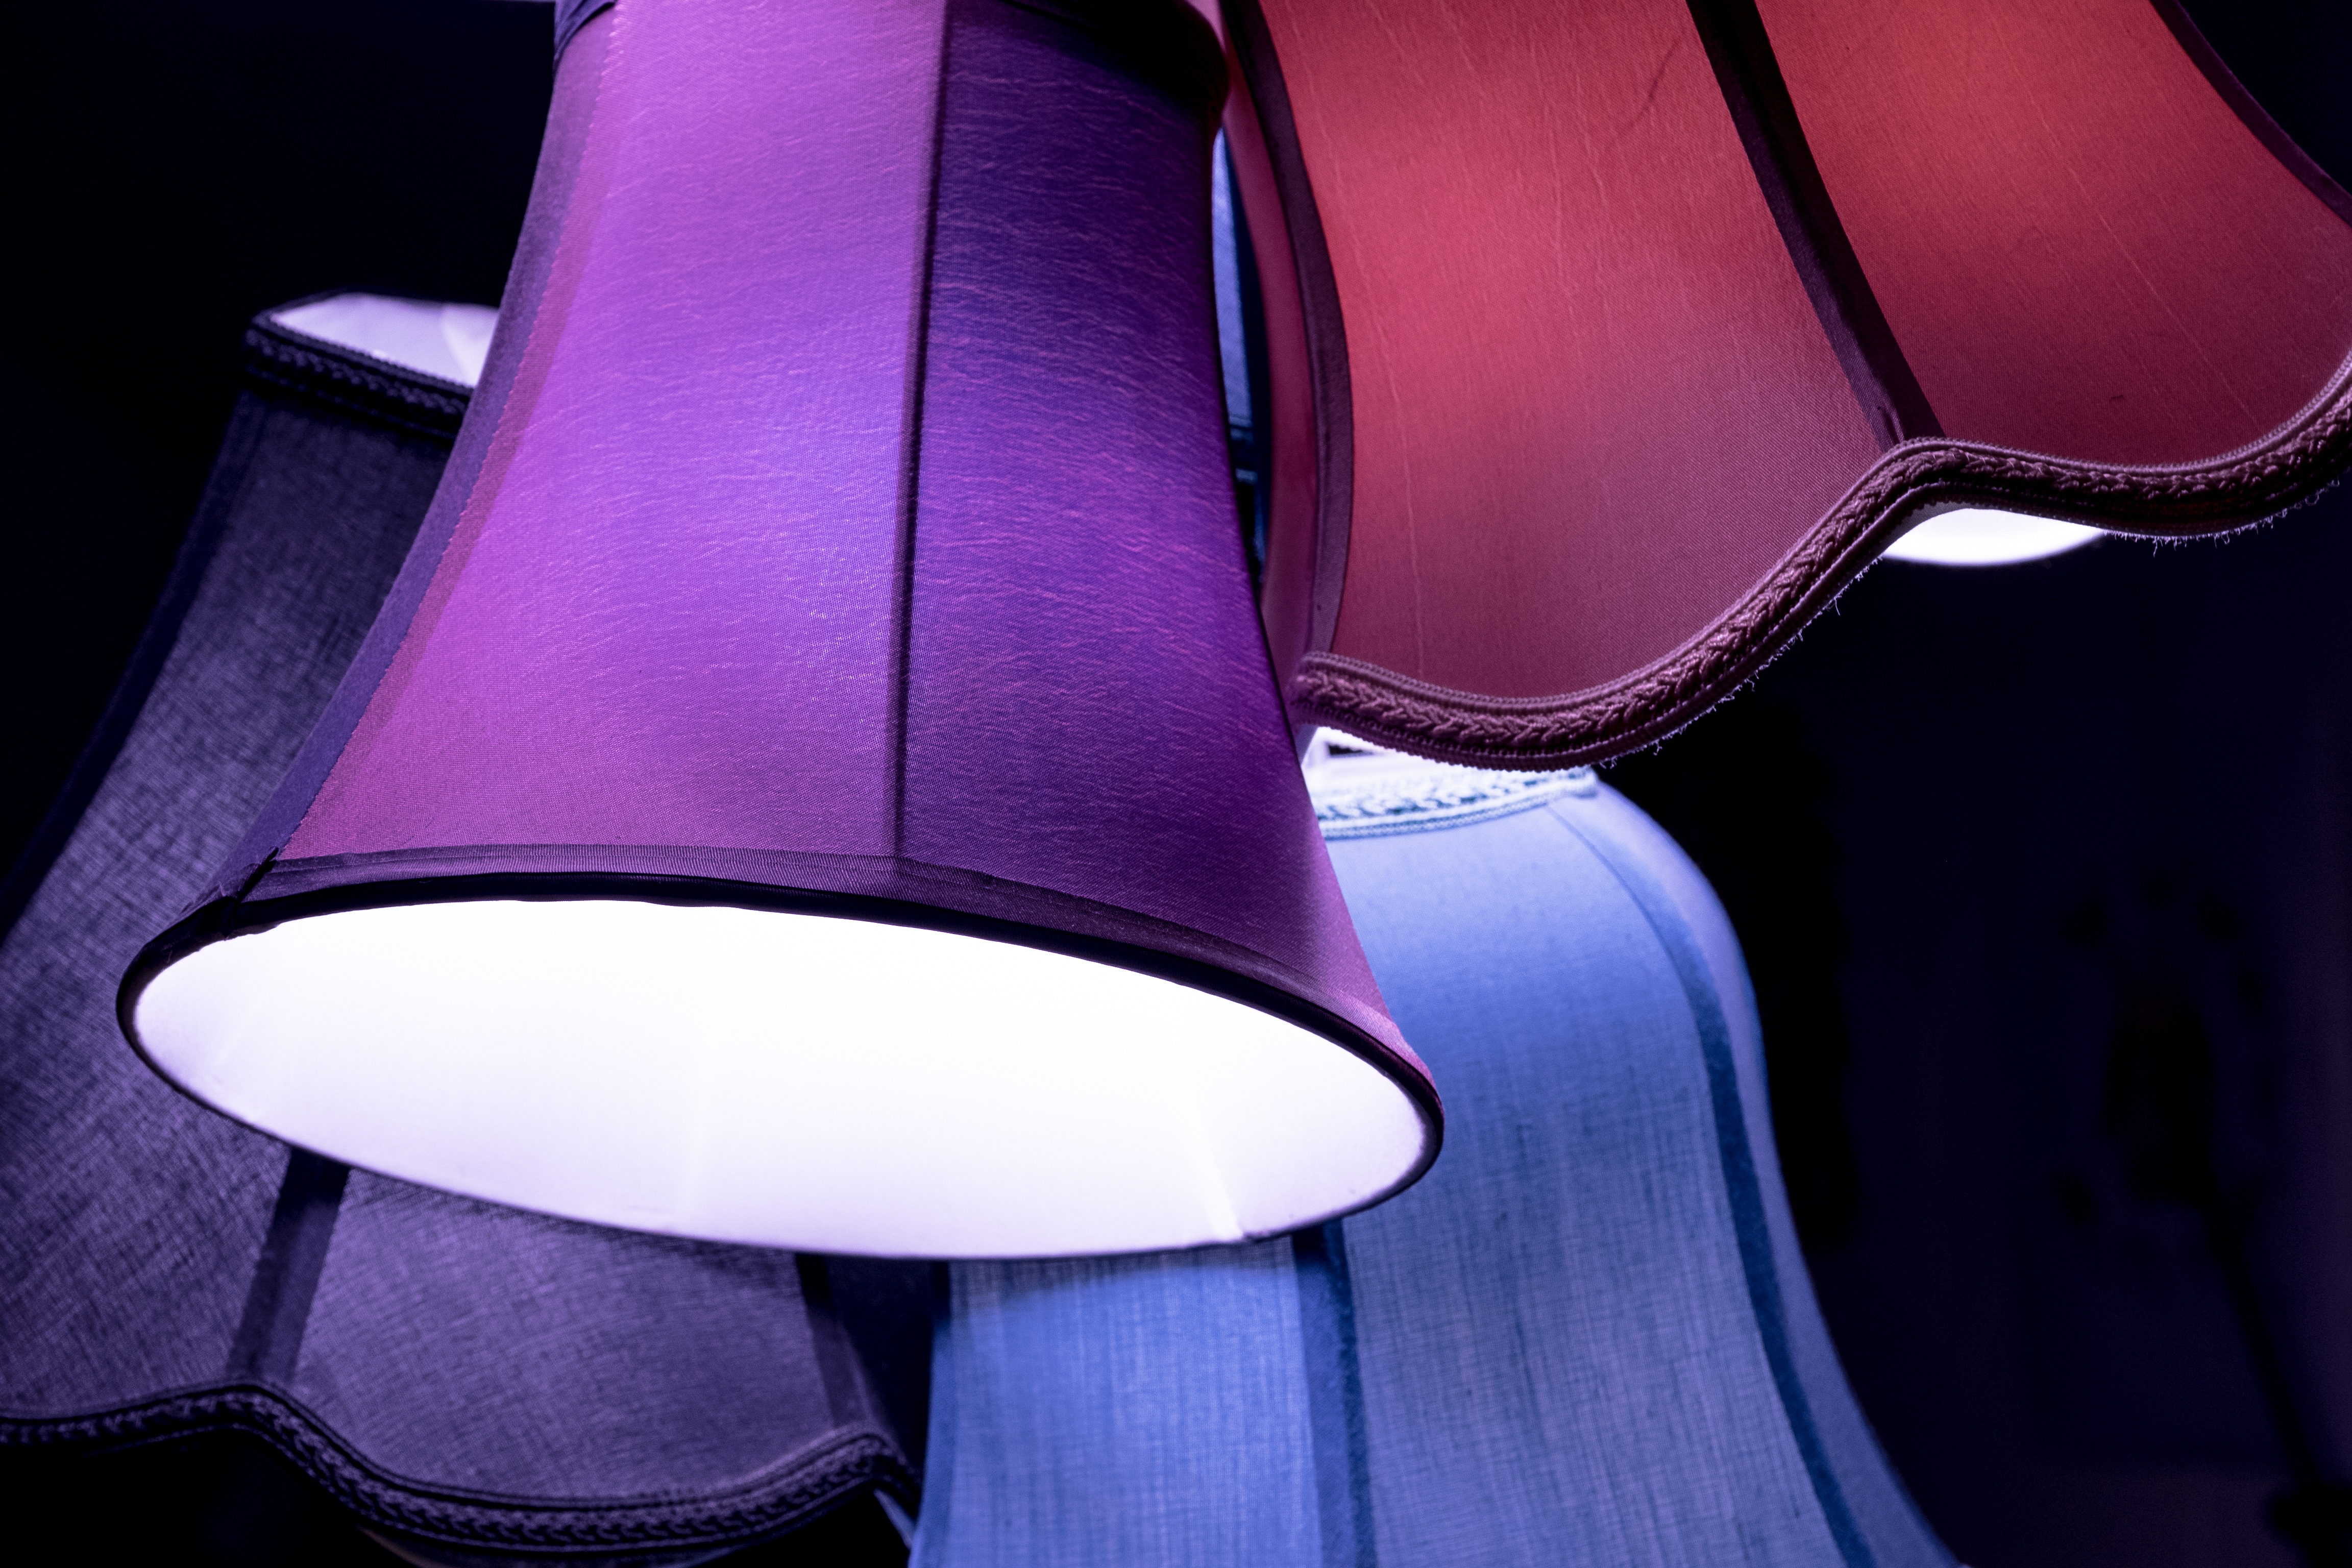
light, white, retro, purple, atmosphere, red, color, darkness, blue, living room, lamp, lampshade, light bulb, lighting, deco, decorative, chandelier, table lamp